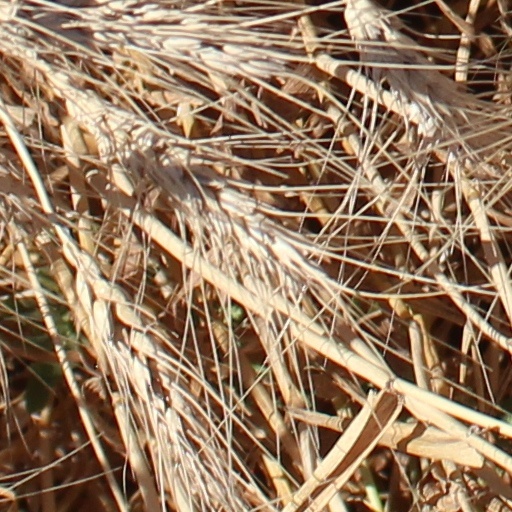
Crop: wheat